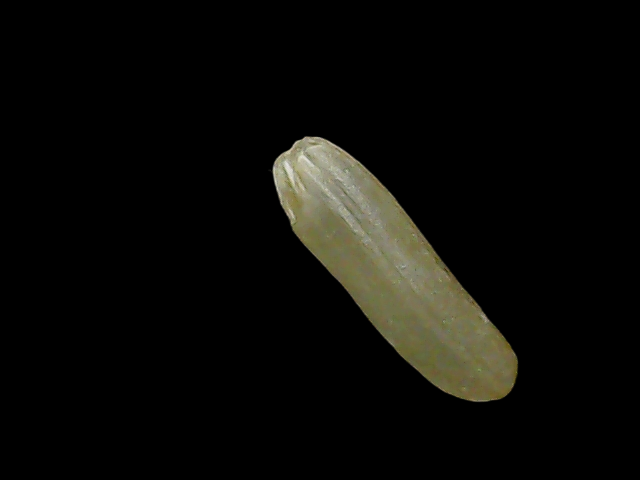
Rice variety: Binadhan19